Kalam (film)

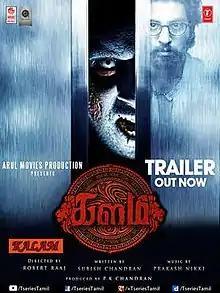

Kalam is a 2016 Tamil horror film directed by Robert Raaj. The film stars N. L. Srinivasan, Amzath Khan, and Lakshmi Priyaa Chandramouli in the lead roles, while Pooja Ramachandran, Madhusudhan Rao, and Nassar play supporting roles. The music was composed by Prakash Nikki with cinematography by Mukesh. The film released on 29 April 2016.